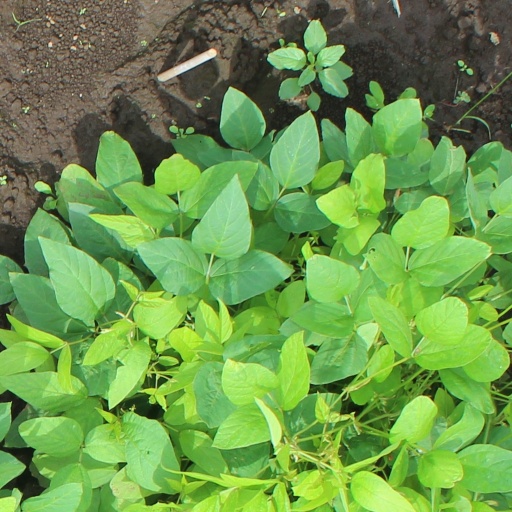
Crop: soybean